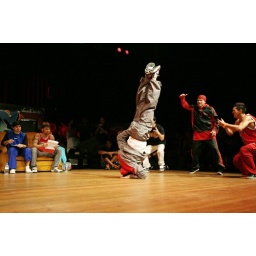
Platform Hip Hop Festival. Photo by Prudence Upton. Please note: Bay 20 now has a black masonite floor covering